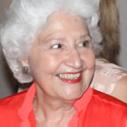
Age: 78